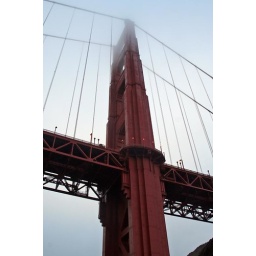
sunset cruise under the golden gate bridge